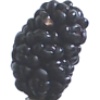
Label: Mulberry 1